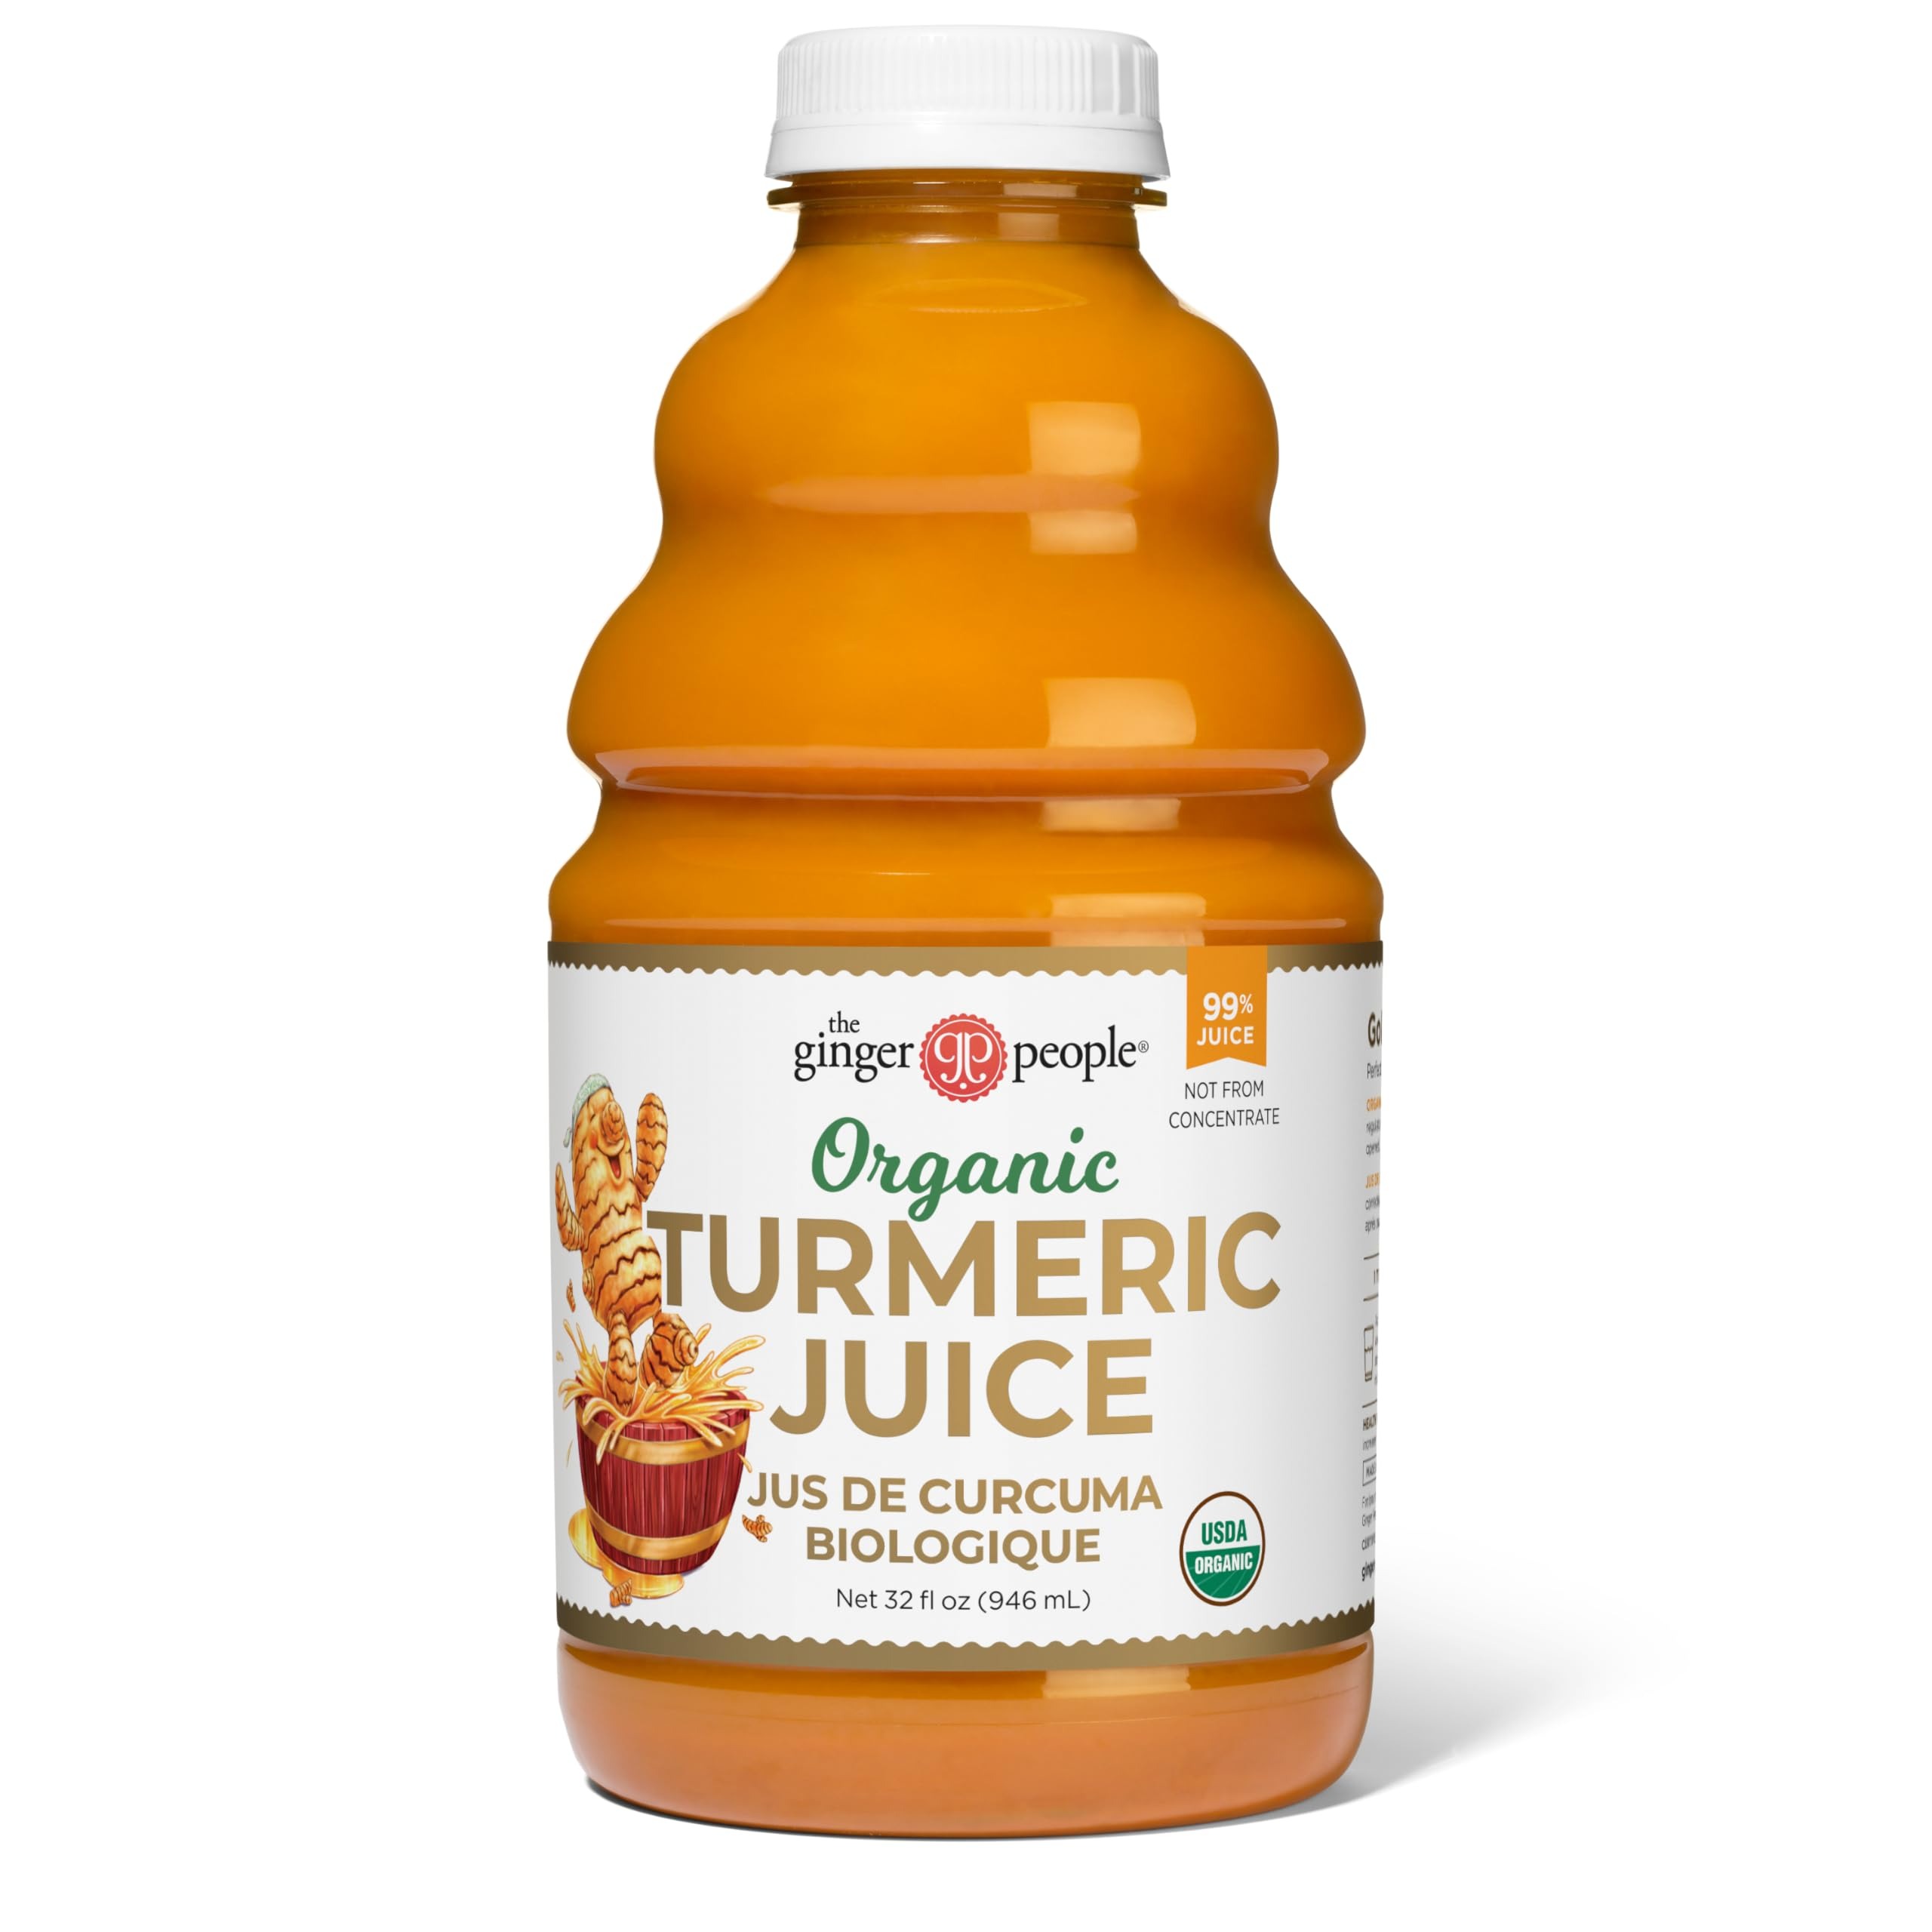
Item Name: Organic Turmeric Juice, 99% Pure Turmeric Juice by The Ginger People – Drug Free Support, Non-GMO, Premium Quality, 32 Fl oz Bottle (Pack of 12)
Bullet Point 1: QUALITY & PURITY: 99% pure wild turmeric juice, no sugar or water added. The most convenient way to get the health benefits of turmeric into your daily diet. A potent juice made from fresh, wild turmeric benefits.
Bullet Point 2: GREAT TASTE & INGREDIENTS: Fresh, earthy turmeric from Fiji, a premier growing region of the world, pressed and bottled for you. Unsweetened, unfiltered turmeric juice with citric acid. No artificial ingredients, non-GMO, vegan and gluten free.
Bullet Point 3: HOW TO USE: Drink straight as a daily wellness shot or dilute to flavor and boost other liquids. Enhances a variety of beverages such as smoothies, water, cocktails and tea. Perfect for bringing extra flavor and health to your daily meals.
Bullet Point 4: HEALTHY & EFFECTIVE: A healthy and convenient way to get turmeric into your daily diet with 250mg Curcumin per 30ml (~1 oz). Made from fresh wild turmeric that helps boost immunity. Great for keto diets and workout recovery.
Bullet Point 5: #1 IN GINGER: We Know Ginger Best. As a family-owned business we’ve pioneered unique and award-winning products for nearly 40 years; our healthy, delicious ginger products revitalize your body and mind with simple, clean and fresh ingredients.
Value: 384.0
Unit: Fl Oz

Price: 15.99